Christmas in Italy

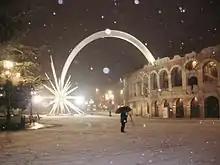
Christmas lights in Verona

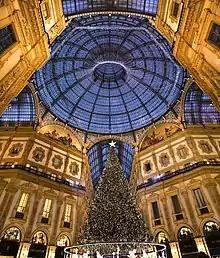
Christmas tree at Galleria Vittorio Emanuele II in Milan

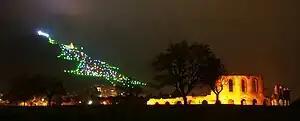
Mount Ingino Christmas Tree in Gubbio, the tallest Christmas tree in the world

Christmas in Italy begins on 8 December, with the Feast of the Immaculate Conception, the day on which traditionally the Christmas tree is mounted and ends on 6 January, of the following year with the Epiphany, and in some areas female puppets are burned on a pyre (called "falò"), to symbolize, along with the end of the Christmas period, the death of the old year and the beginning of a new one. 26 December (Saint Stephen's Day, in Italian "Giorno di Santo Stefano"), is also a public holiday in Italy. The Italian term derives from the Latin , which literally means 'birth', and the greetings in Italian are (Merry Christmas) and "felice Natale".